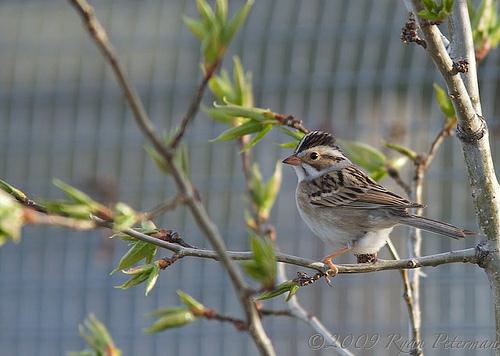
A photo of a clay colored sparrow